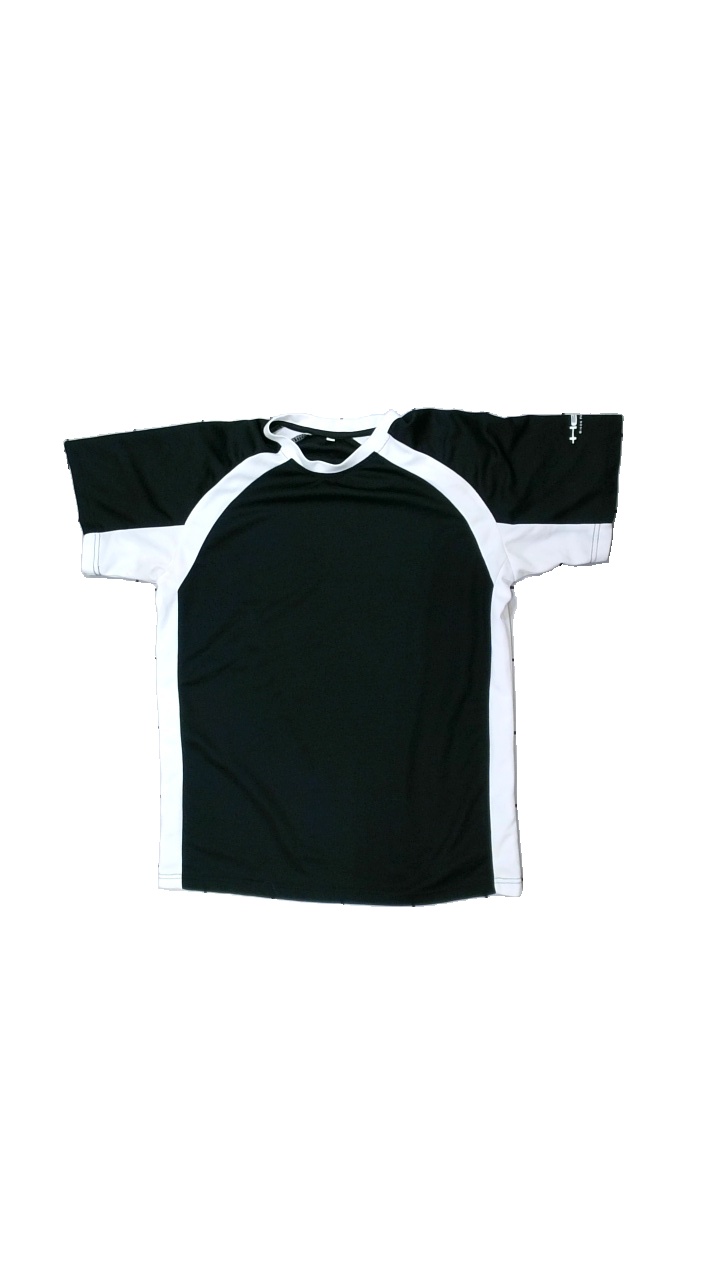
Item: T-shirt (Men)
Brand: Held
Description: tränings t-shirt
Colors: White, Blue
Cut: C-collar
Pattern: Other
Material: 100% polyester
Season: All
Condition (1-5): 3
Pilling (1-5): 5
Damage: gula fläckar
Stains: Minor
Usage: Export
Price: <50